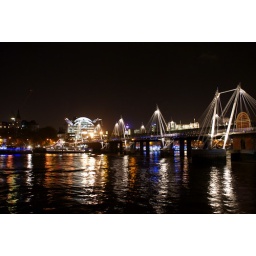
Looking over the river at Charing Cross and the Jubilee bridge